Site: brandenburg
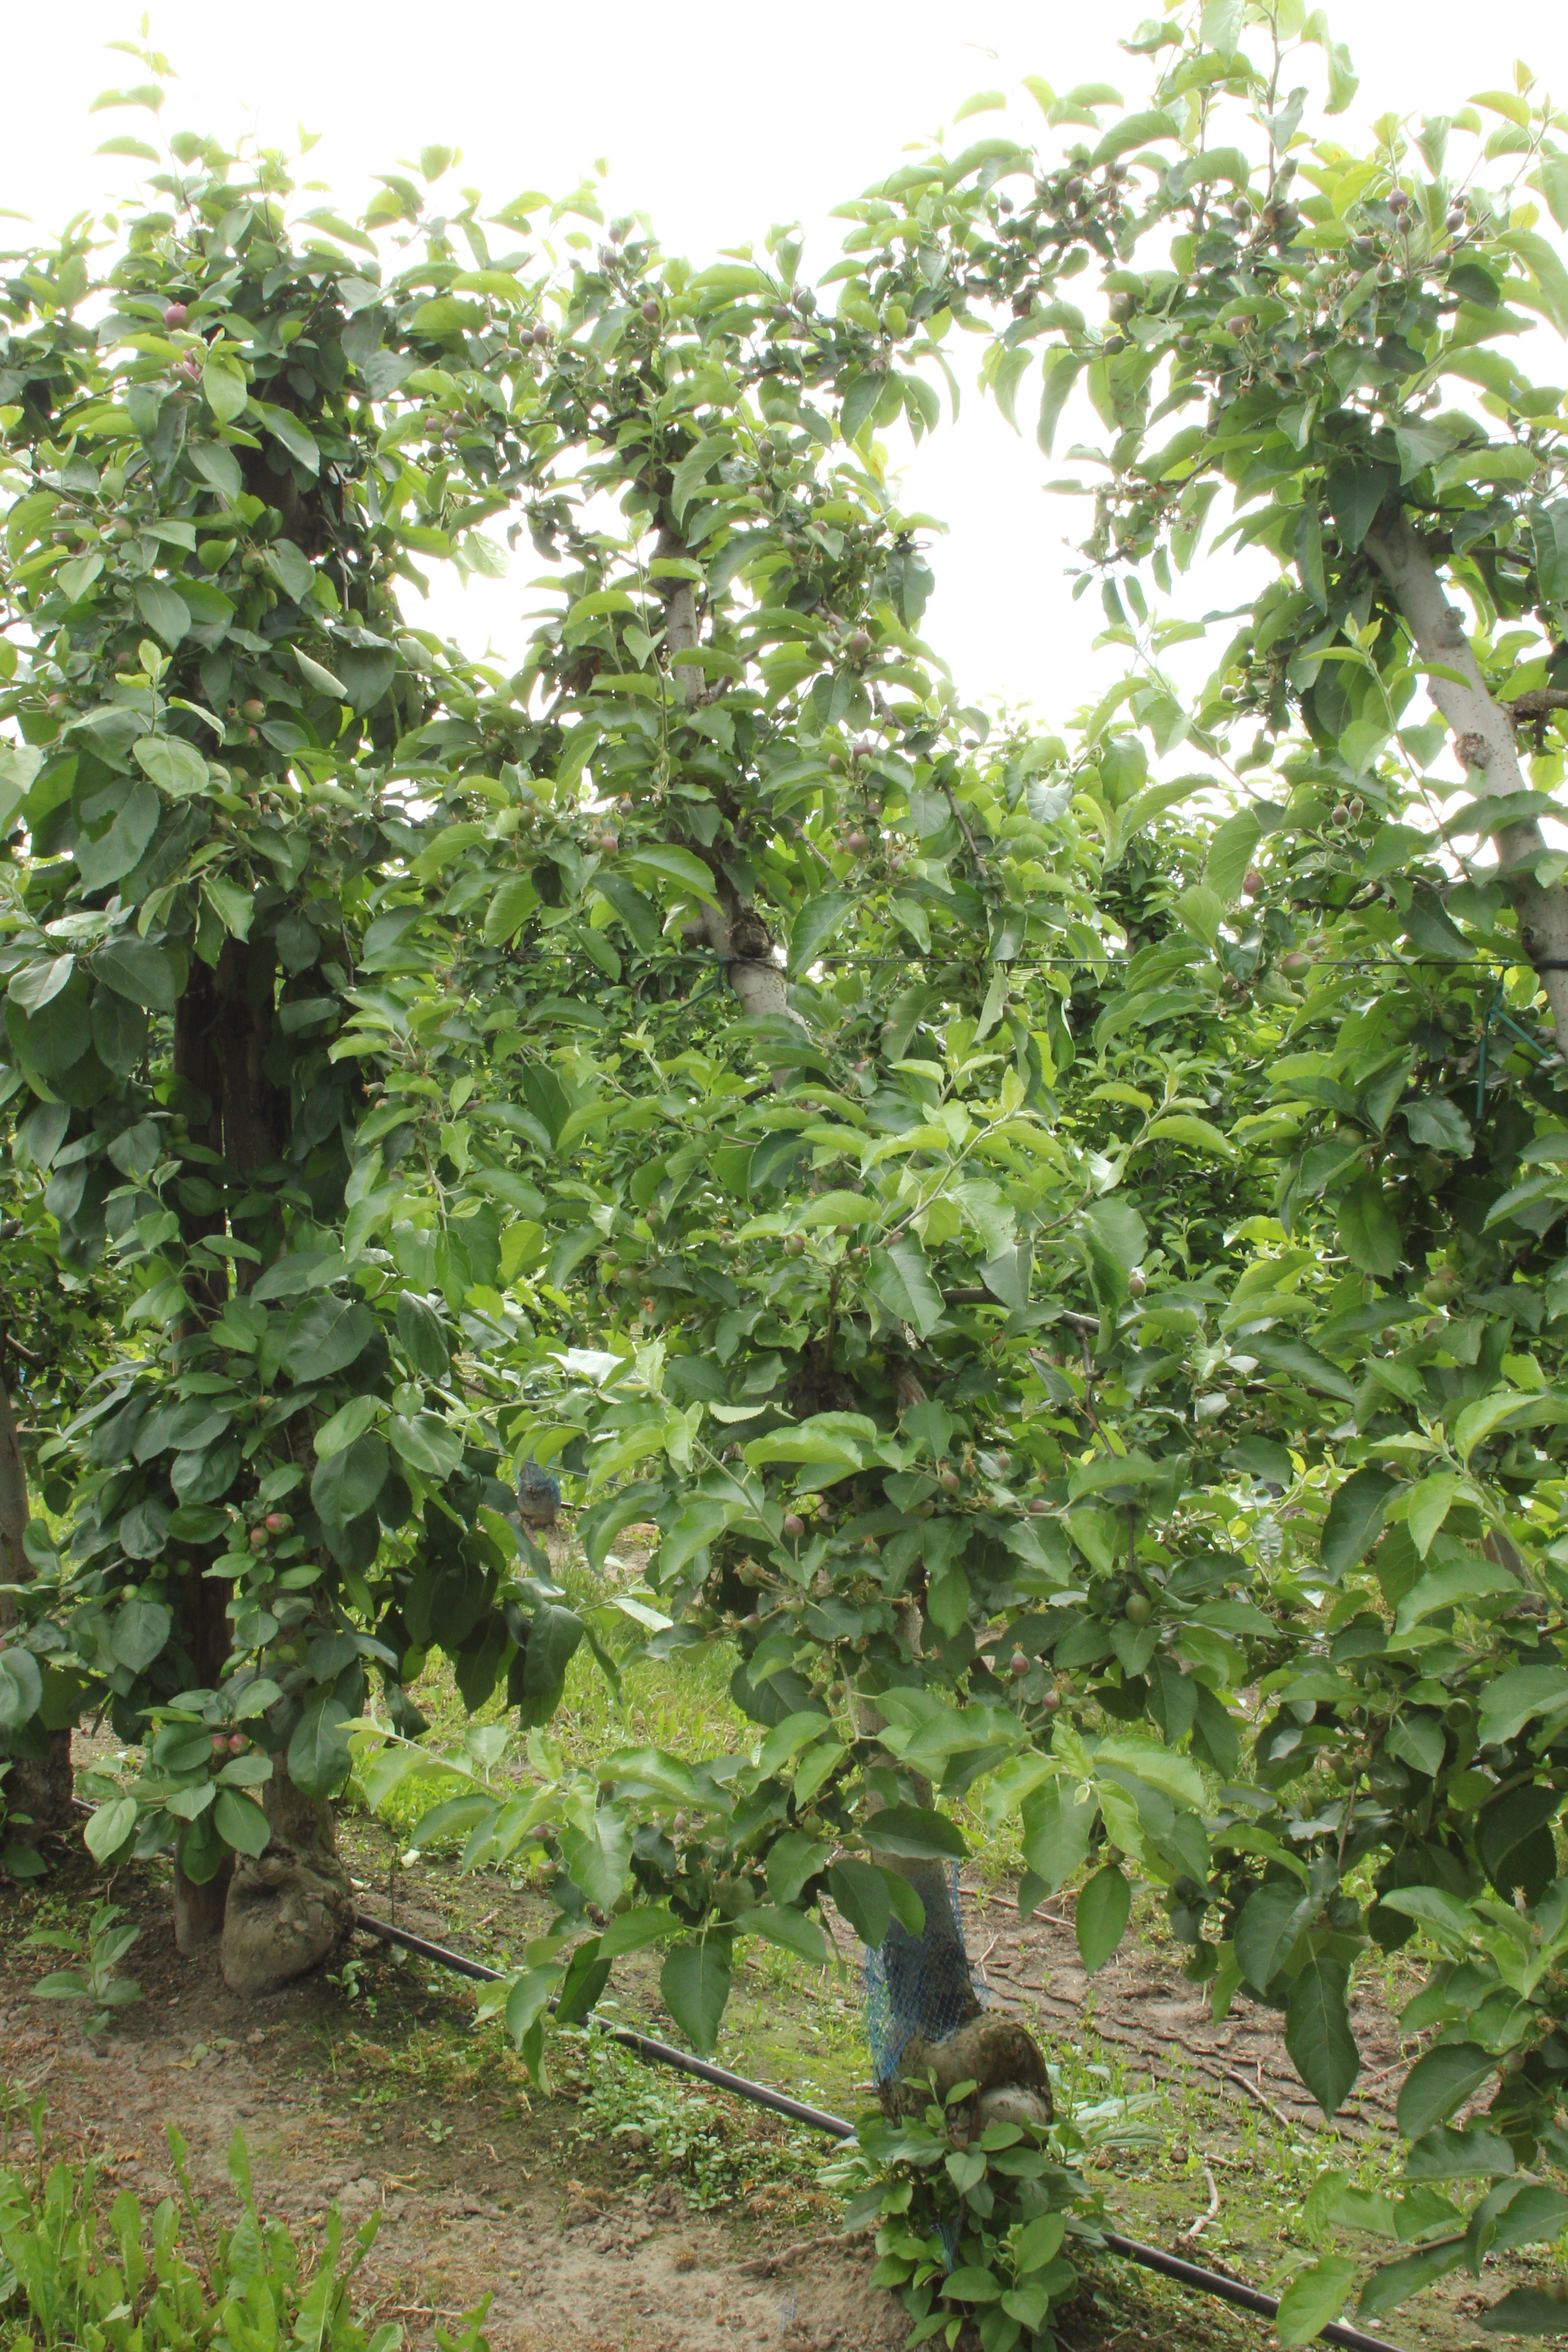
Growth stage (BBCH 72): Development of fruit